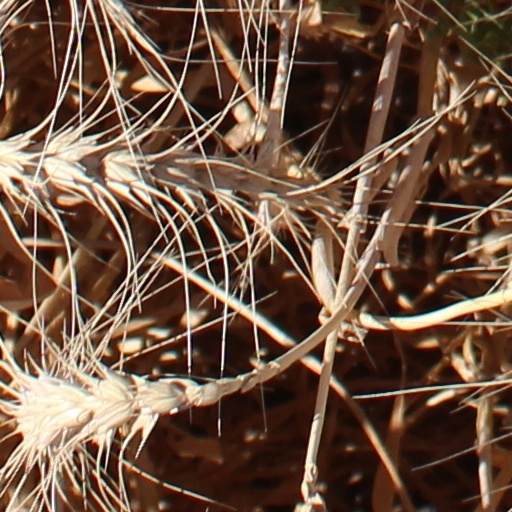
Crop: wheat